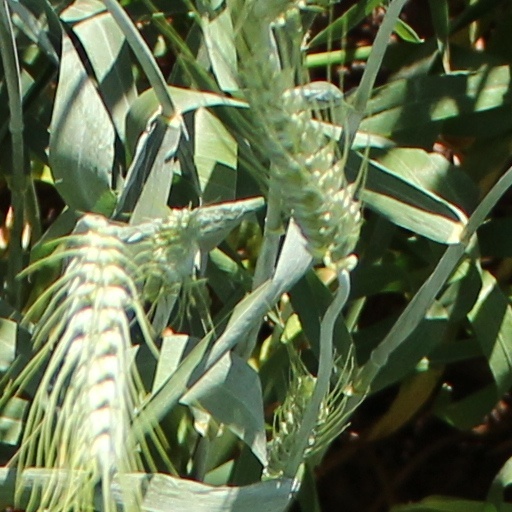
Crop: wheat